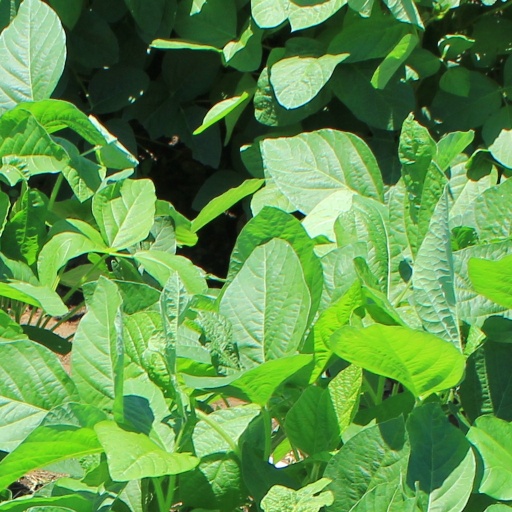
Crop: soybean